Yahoo! Inc. (1995–2017)

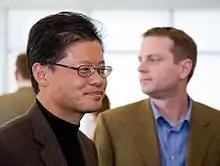
Jerry Yang and David Filo, the founders of Yahoo

In January 1994, Yang and Filo were electrical engineering graduate students at Stanford University, when they created a website named "Jerry and David's guide to the World Wide Web". The site was a directory of other websites, organized in a hierarchy, as opposed to a searchable index of pages. In March 1994, "Jerry and David's Guide to the World Wide Web" was renamed "Yahoo!", the human-edited Yahoo! Directory, provided for users to surf through the internet, being their first product and original purpose. The "yahoo.com" domain was created on January 18, 1995.